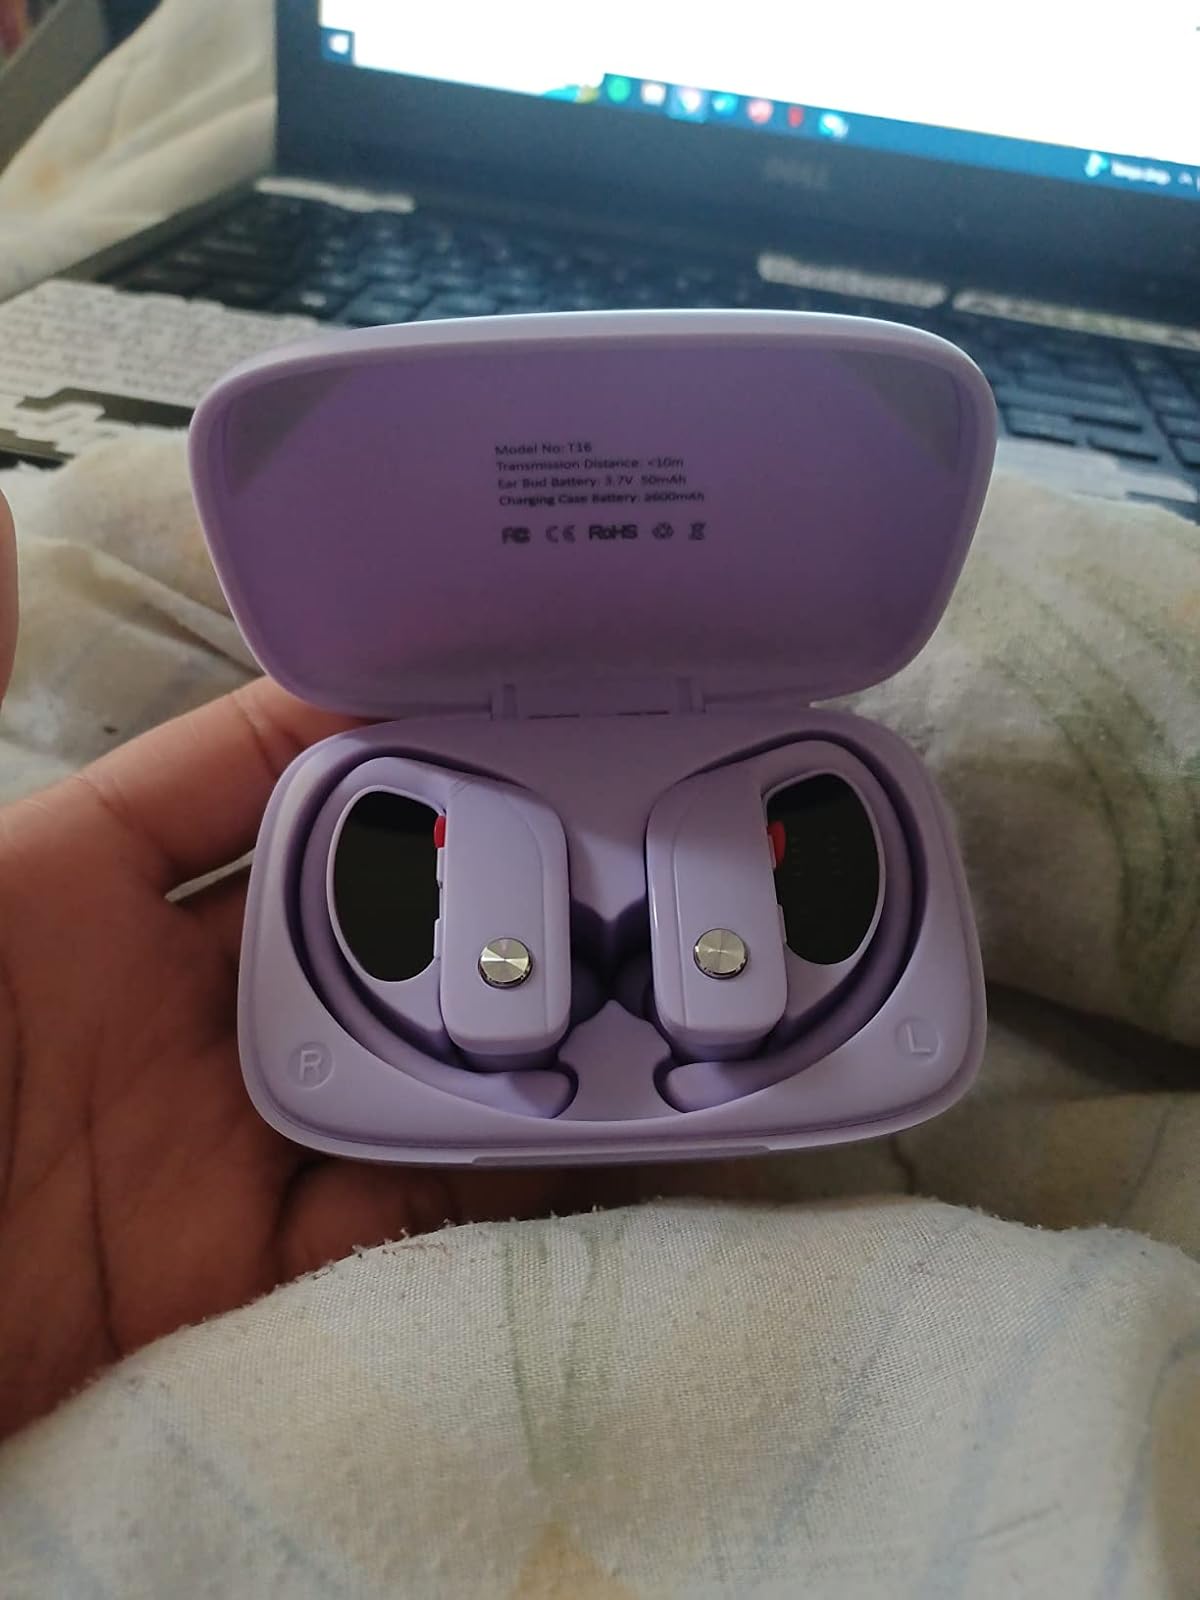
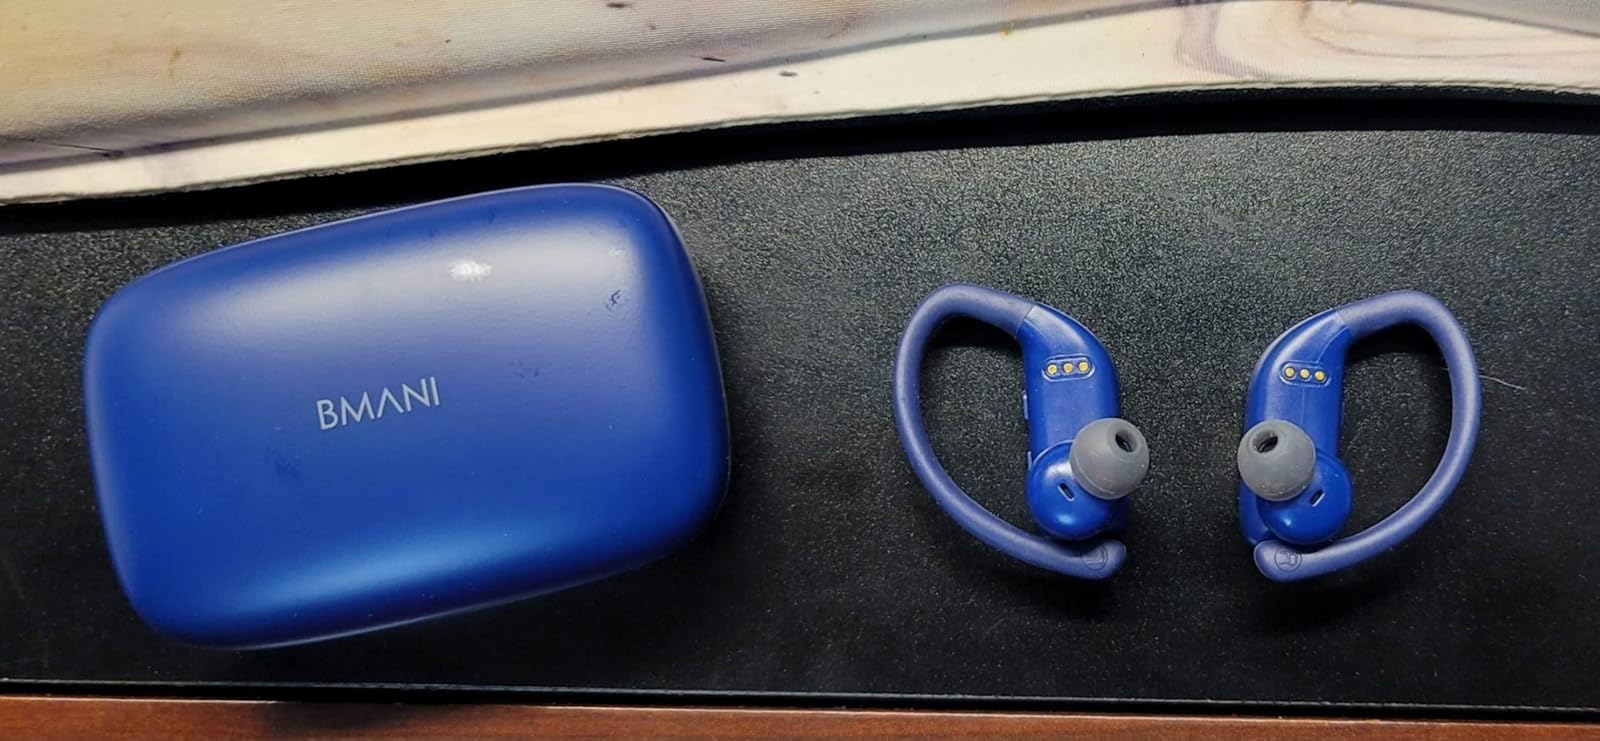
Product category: earbuds
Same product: no